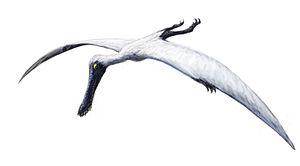
Plataleorhynchus est un genre éteint de ptérosaures à queue très courte, un ptérodactyloïde de la famille des cténochasmatidés et de la sous-famille des gnathosaurinés.